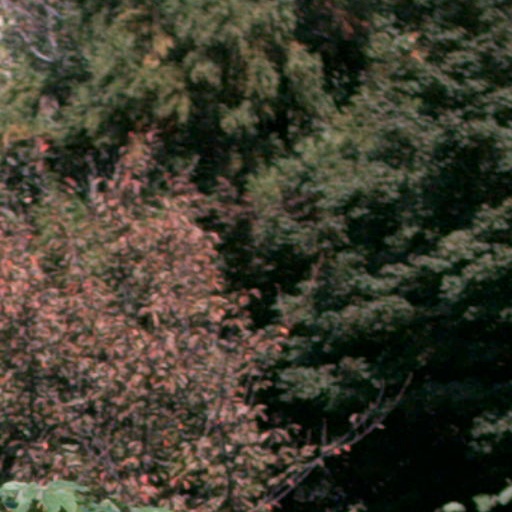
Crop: cassava